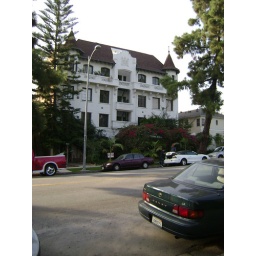
My building with my car (the burgundy Honda) in front.